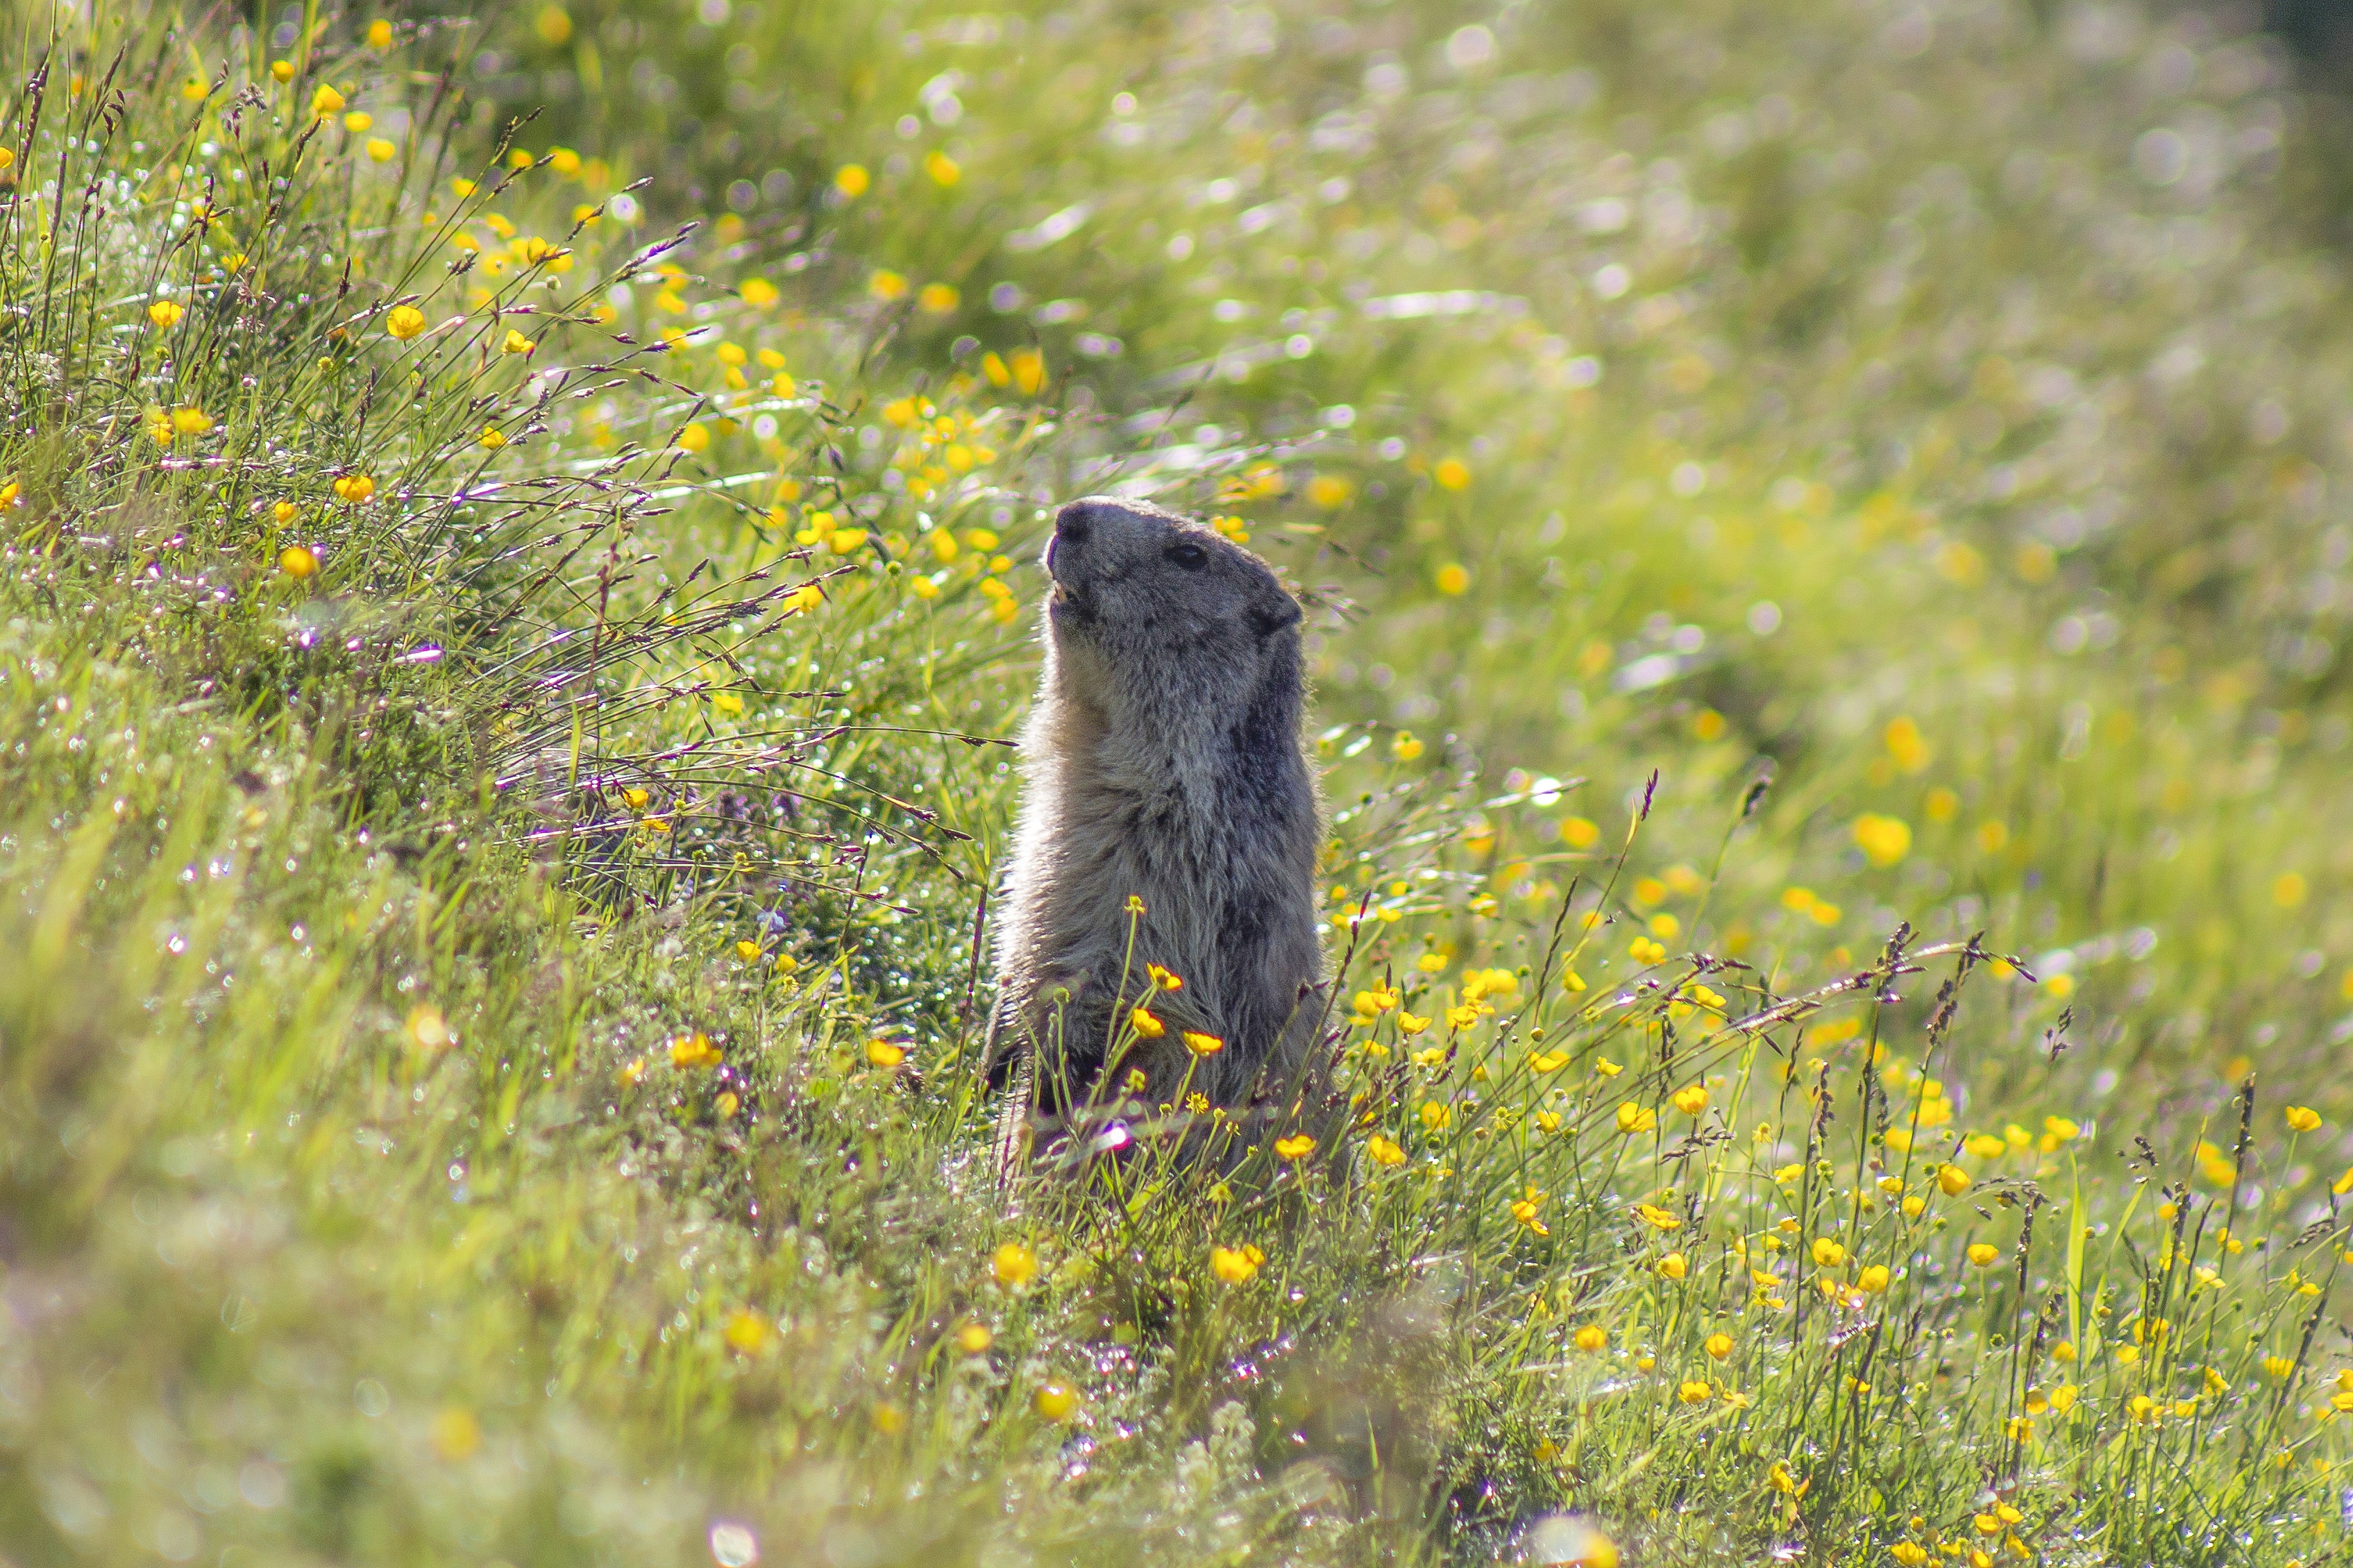
nature, grass, wilderness, field, meadow, flower, animal, summer, wildlife, autumn, mammal, squirrel, fauna, vertebrate, habitat, yellow flowers, marmot, natural environment